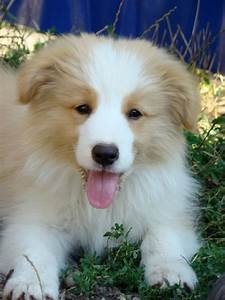
Label: cane